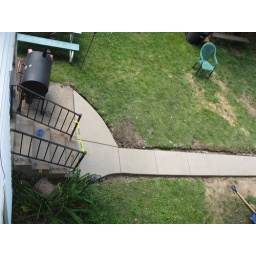
sidewalk near house